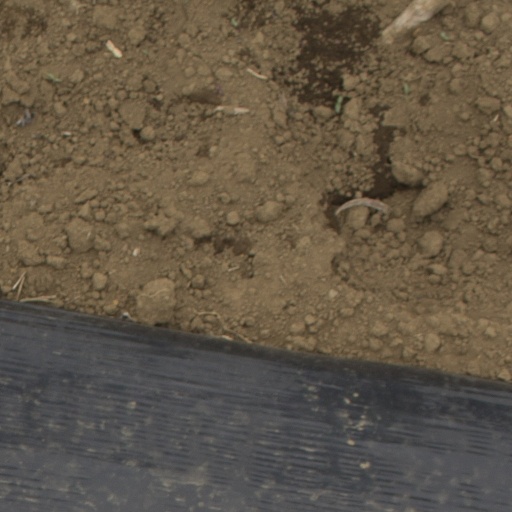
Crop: Jerusalem artichoke